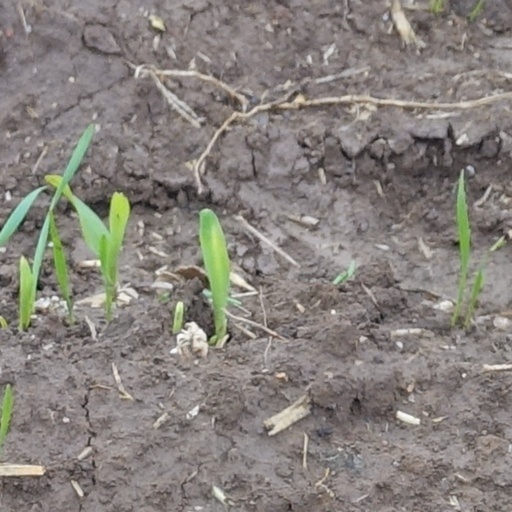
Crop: wheat